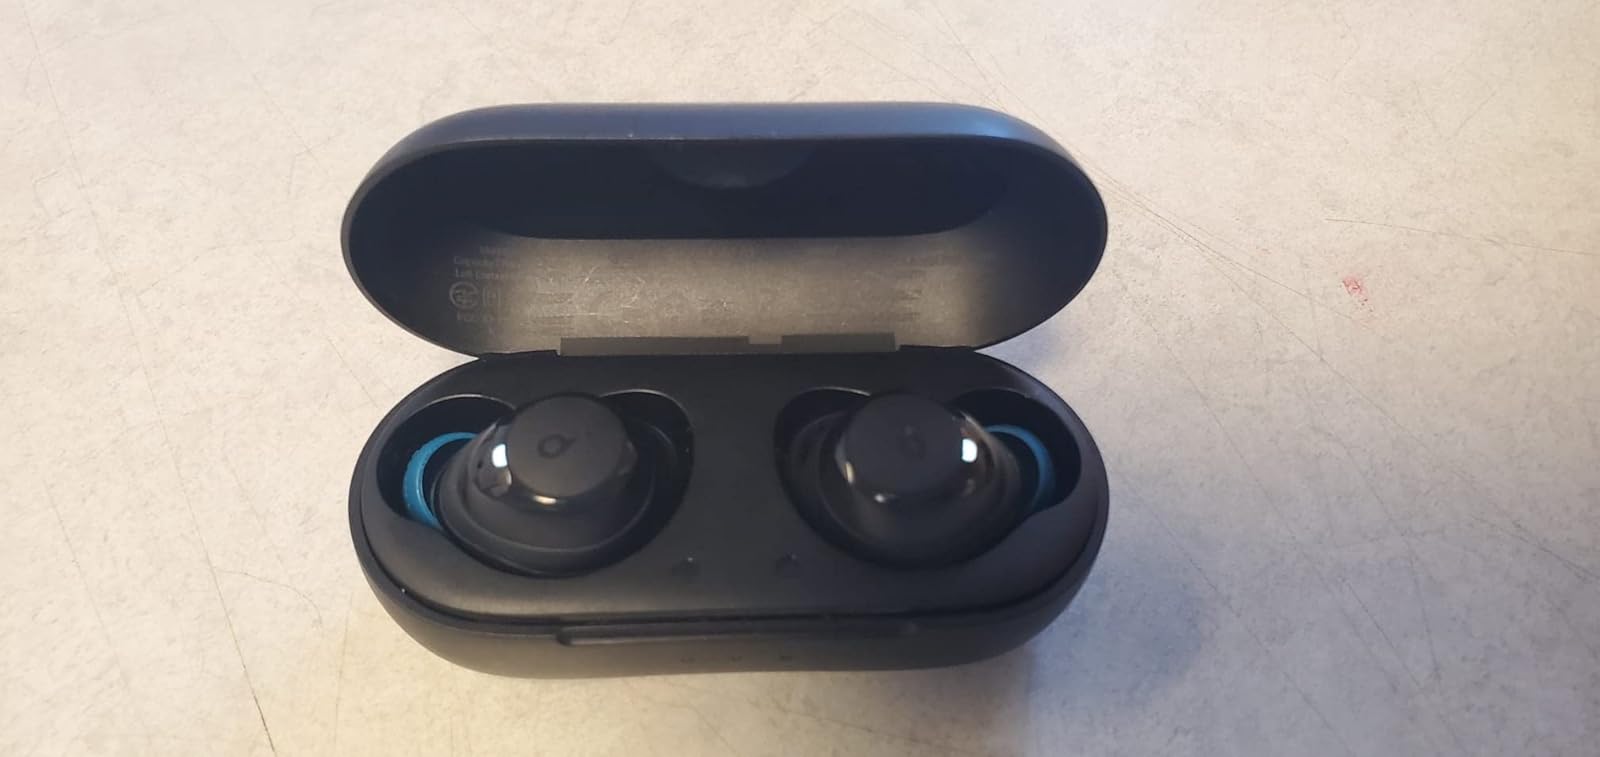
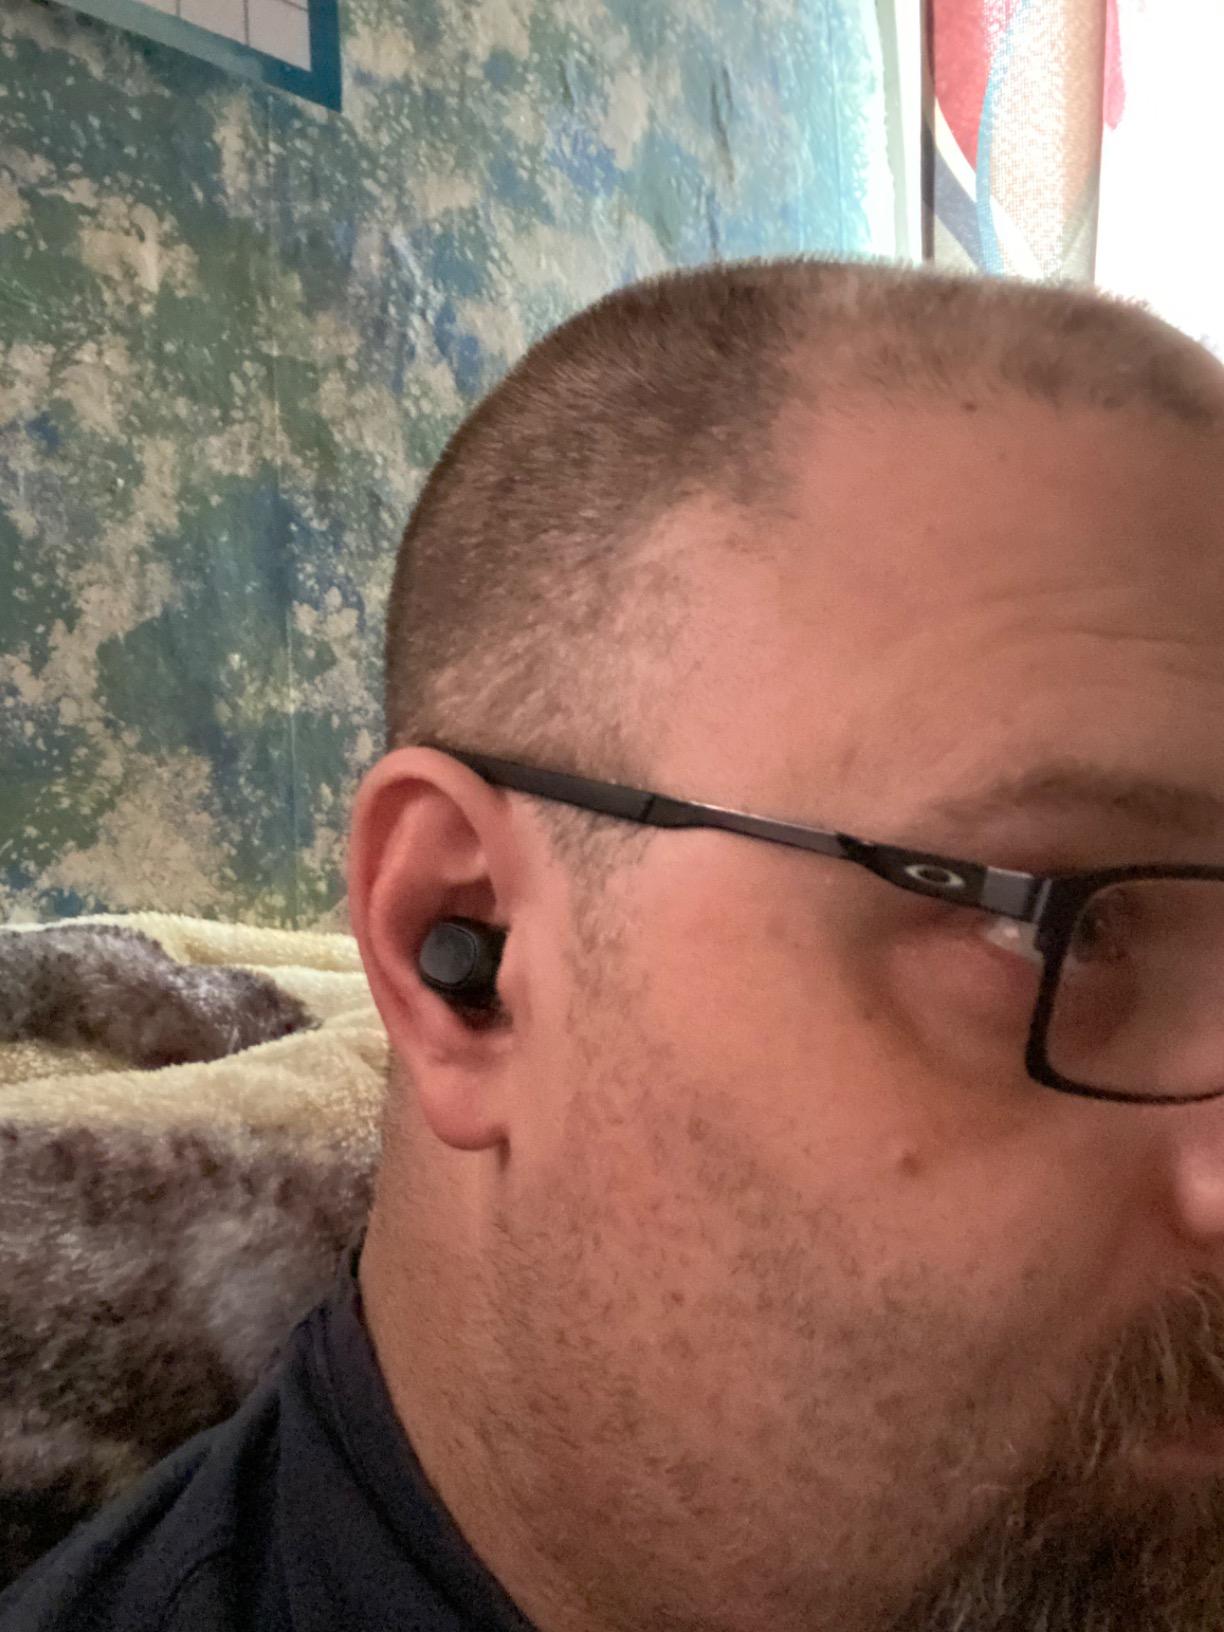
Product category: earbuds
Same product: no